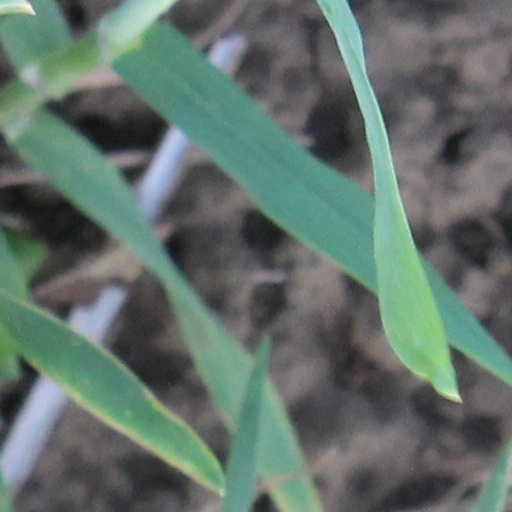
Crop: wheat